Romanesque art

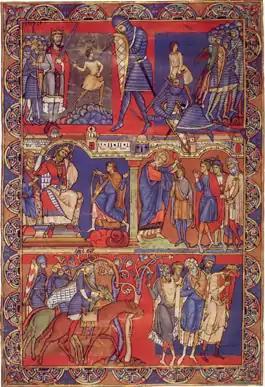
The "Morgan Leaf", detached from the Winchester Bible of 1160–75. Scenes from the life of David.

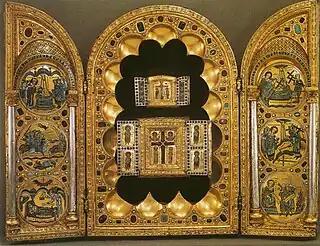
Stavelot Triptych, Mosan, Belgium, –1158. with wings open, Morgan Library, New York

Romanesque art is the art of Europe from approximately 1000 AD to the rise of the Gothic style in the 12th century, or later depending on region. The preceding period is known as the Pre-Romanesque period. The term was invented by 19th-century art historians, especially for Romanesque architecture, which retained many basic features of Roman architectural style – most notably round-headed arches, but also barrel vaults, apses, and acanthus-leaf decoration – but had also developed many very different characteristics. In Southern France, Spain, and Italy there was an architectural continuity with the Late Antique, but the Romanesque style was the first style to spread across the whole of Catholic Europe, from Sicily to Scandinavia. Romanesque art was also greatly influenced by Byzantine art, especially in painting, and by the anti-classical energy of the decoration of the Insular art of the British Isles. From these elements was forged a highly innovative and coherent style.